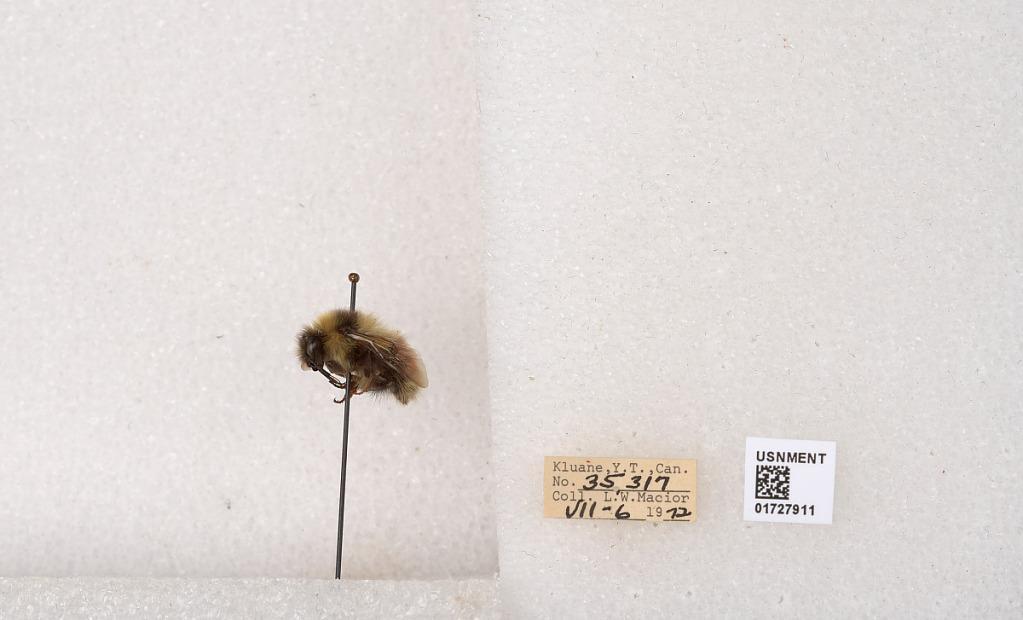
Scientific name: Bombus (Pyrobombus) sylvicola Kirby
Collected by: L. Macior
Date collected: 1972-7-6
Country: Canada
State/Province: Yukon
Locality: Kluane
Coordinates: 61.2426, -139.113